Erk Russell

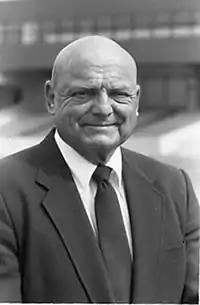

Erskine "Erk" Russell (July 23, 1926 – September 8, 2006) was an American football, basketball, track and baseball player and coach. He was also the defensive coordinator for the Georgia Bulldogs for seventeen years (1964–1981) and head football coach (1981–1989) of the Georgia Southern Eagles. He was also the head coach at Grady High School in Atlanta, Georgia in the 1950s. He graduated from Auburn University where he earned ten varsity letters. He was the last four-sport letterman in the college's history.